Altyn Ay Medal

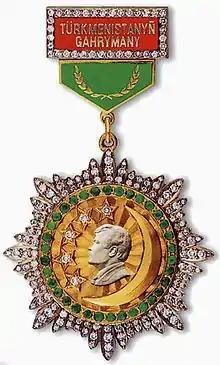
Medal before 2014. After this date the image of Turkmenbashi was removed from medal.

"Altyn Ay" Medal (Golden Moon) is a medal of Hero of Turkmenistan, a special decoration of a Hero of Turkmenistan.